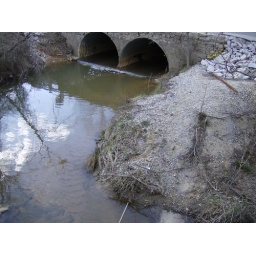
Double culvert running under telegraph road where just south of where it intersects South Kings Hwy Fairfax County Virginia, Alexandria